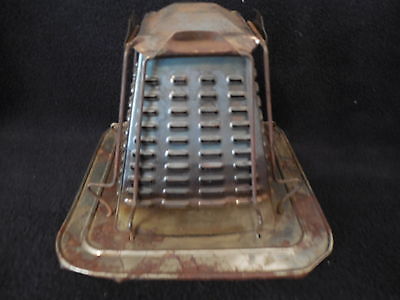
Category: toaster